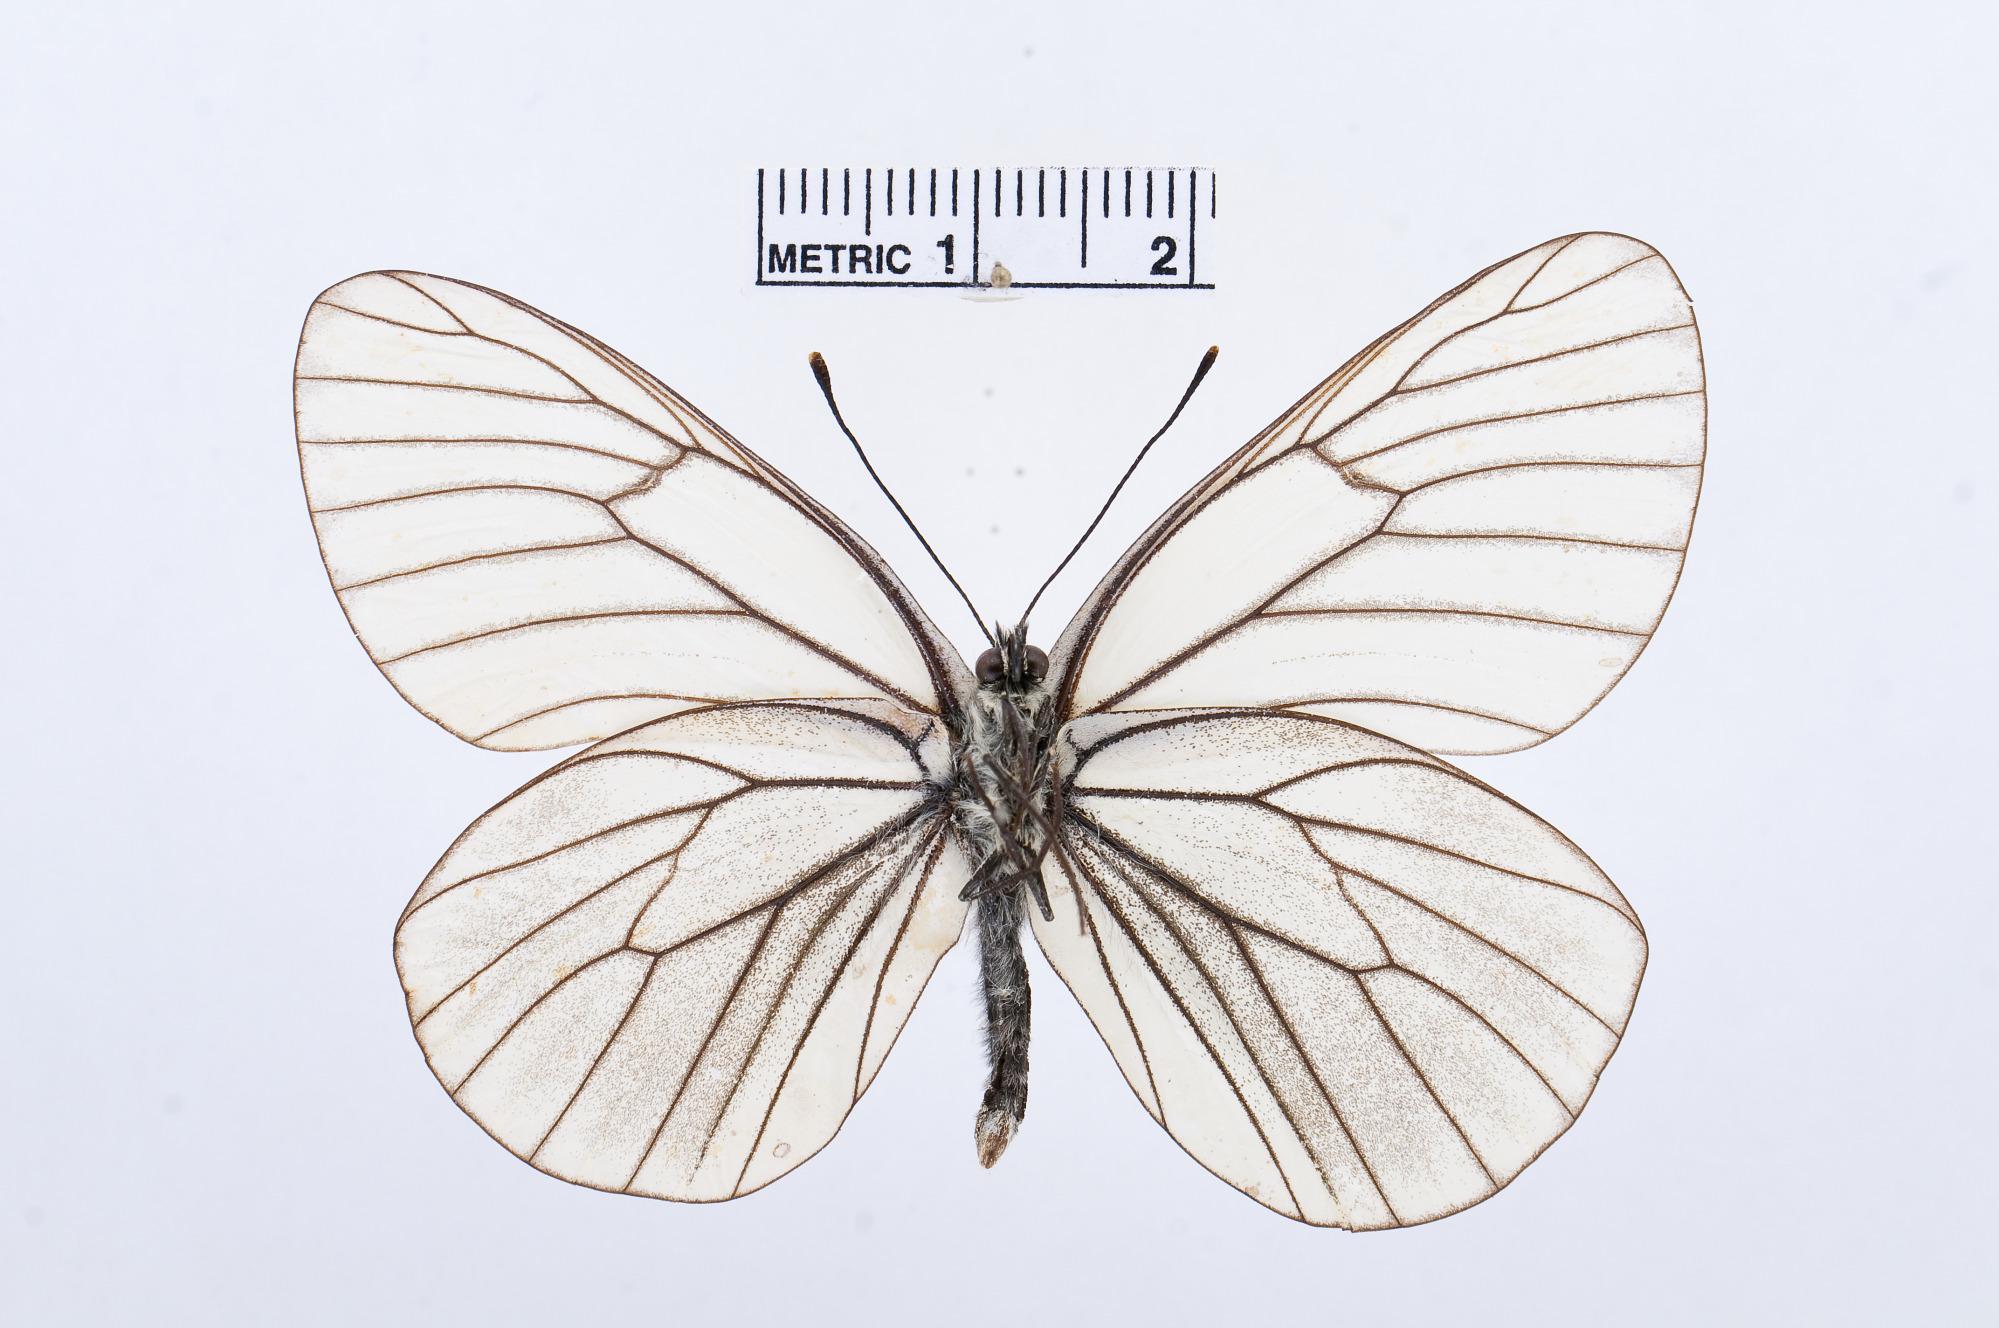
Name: Aporia crategi
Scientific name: Aporia crategi
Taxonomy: Animalia, Arthropoda, Hexapoda, Insecta, Lepidoptera, Pieridae, Pierinae